Enrique MacDonnell

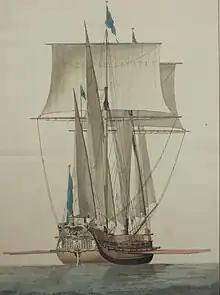
Color drawing of hemmema "Oden"

During the summer of 1789 MacDonnell joined the Swedish Navy to take part in the Russo-Swedish War and was assigned command of the hemmema "Oden" with Måns von Rosenstein. During the 1789 Battle of Svensksund he had a ten-and-a-half-hour cannonade battle with several Russian ships. MacDonnell eventually surrendered after becoming surrounded by seven ships. Having already lost one-third of his crew and with only four cannon still operating, he was badly injured himself. He was taken a prisoner of war in St Petersburg. Upon his release he was awarded military honours by Gustav III of Sweden. He was reportedly offered the supreme command of the entire Swedish Navy with 35 ships and 20,000 sailors. He declined the position as a condition of his early release from Russia was that he would not go to war with Russia again. Correspondence with the King of Spain approved his decision to decline the offer. He did remain as a naval advisor to the king sitting on his war council.